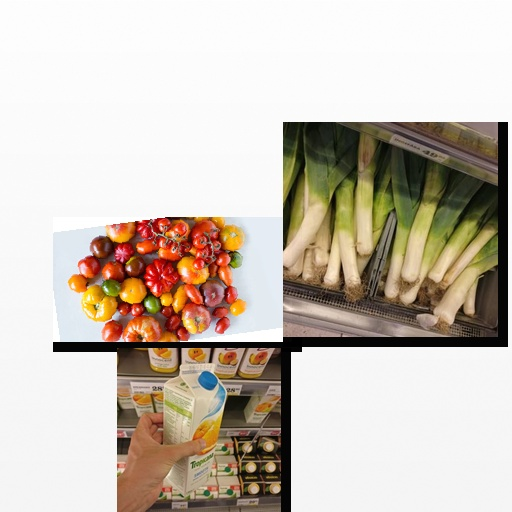
Food items: tomato, mixed_juice, leek